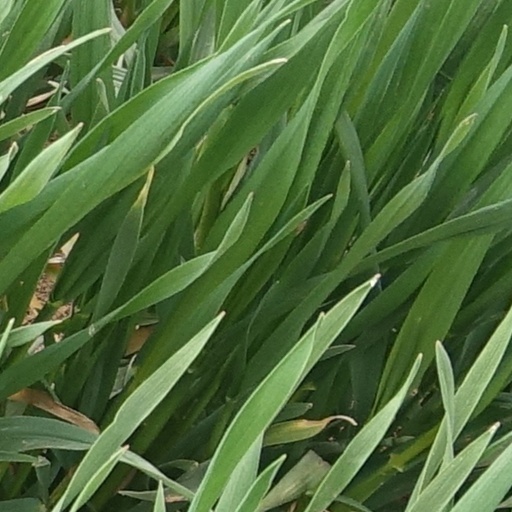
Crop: wheat